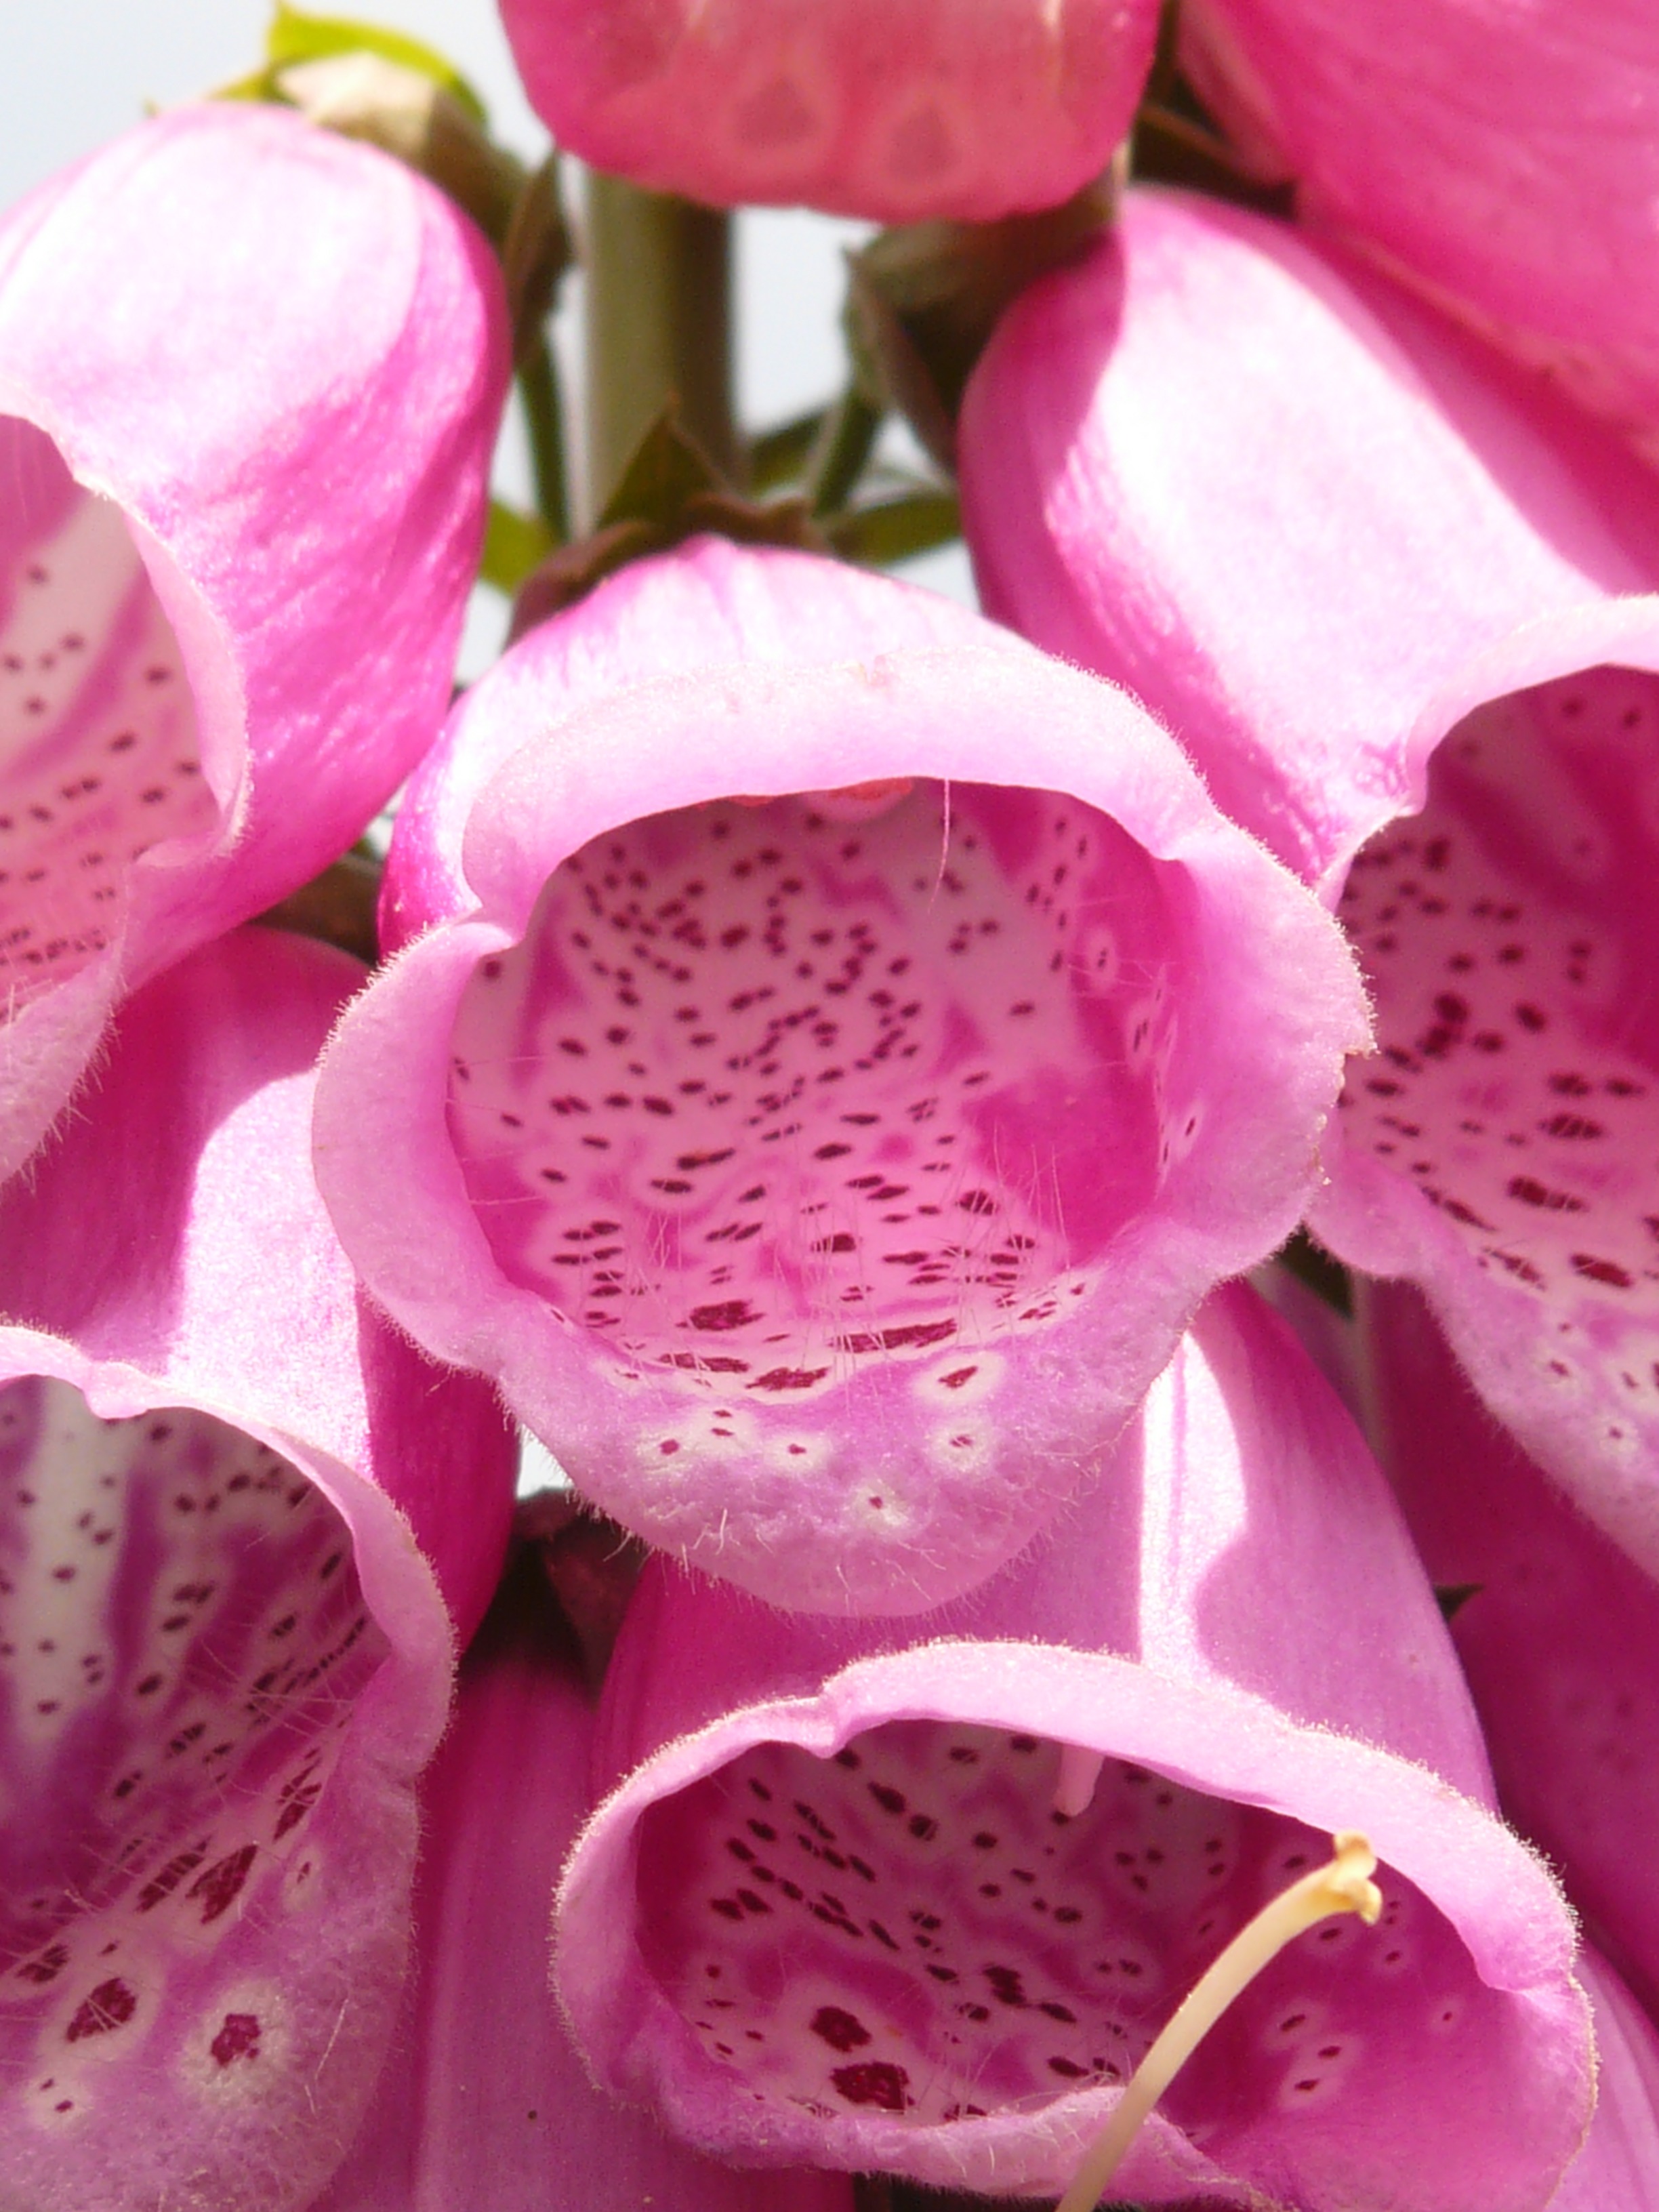
blossom, plant, flower, purple, petal, produce, color, macro, colorful, pink, close, flora, flowers, close up, magenta, thimble, medicinal plant, macro photography, flowering plant, poisonous plant, digitalis purpurea, red thimble, land plant